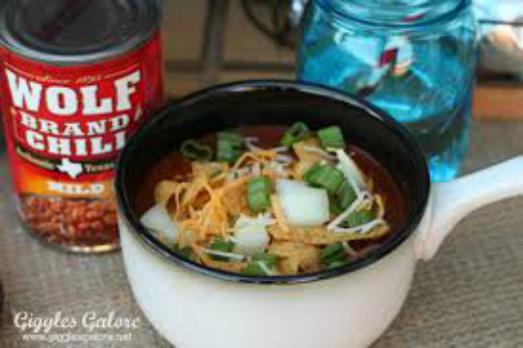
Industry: Food